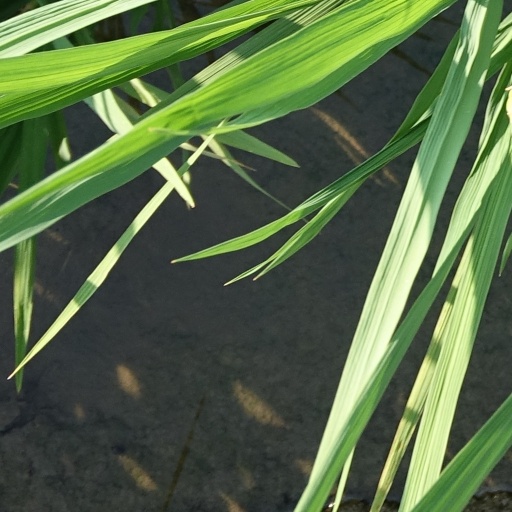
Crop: rice